I Know Why the Caged Bird Sings

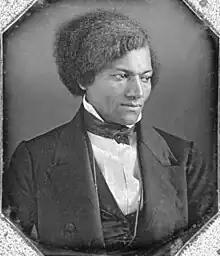
Frederick Douglass, 1840s. Angelou's autobiographies are within the tradition of the slave narrative, such as Douglass' "Narrative of the Life of Frederick Douglass, an American Slave" (1845).

At first, Angelou intended to return to poetry and play-writing after completing "Caged Bird" and write no more autobiographies, but as she stated in an interview in 1989, she chose the genre as her primary mode of expression because of its challenge and so that she could "change it, to make it bigger, richer, finer, and more inclusive in the twentieth century", adding that "I think I am the only serious writer who has chosen the autobiographical form to carry my work, my expression". McPherson agrees, stating in 1990 that no other American writer had chosen to make their "major literary and cultural contribution so predominately in autobiographical form". As Angelou told journalist George Plimpton during a 1990 interview, "Autobiography is awfully seductive; it's wonderful". She also told Plimpton that like the tradition begun by Frederick Douglass in slave narratives, she used the literary technique of "speaking in the first-person singular talking about the first-person plural, always saying I meaning 'we'". As critic Susan Gilbert states, Angelou was reporting not one person's story, but the collective's. Scholar Selwyn R. Cudjoe agrees, and sees Angelou as representative of the convention in African-American autobiography as a public gesture that speaks for an entire group of people. Angelou, throughout her series of autobiographies, also seeks to describe the personal, cultural, social, and historical influences that shaped her life and identity. Her experiences, as described in her books, "represent stages of her spiritual growth and awareness". As McPherson puts it, Angelou's autobiographies "creates a unique place within Black autobiographical tradition" and reveal "important insights into Black traditions and culture". Unlike other Black autobiographers like Anne Moody in "Coming of Age in Mississippi", however, Angelou is less concerned with her book's place or setting, and instead focuses on her growing awareness of her environment.